Wat Phra Dhammakaya

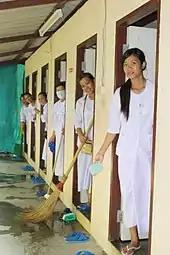
Practitioners are encouraged to keep things tidy and clean, through organized cleaning activities.

Luang Por Dhammajayo was heavily influenced by Maechi Chandra Khonnokyoong in his teachings. He turned the Dhammakaya meditation method "into an entire guide of living" (religious studies scholar Justin McDaniel), emphasizing cleanliness, orderliness and quiet, as a morality by itself, and as a way to support meditation practice. In Jim Taylor's words, the temple "eschews disorder". In Wat Phra Dhammakaya, ceremonies are commonly held on Sundays rather than the traditional lunar calendar-based "Uposatha" days. Free buses drive to the temple. Lay people joining the ceremonies are strongly encouraged to wear white, a traditional custom. No smoking, drinking or flirting is allowed on the temple terrain, nor newspapers, animals or fortune-telling. Traditional, noisy temple fairs are not held. Children attending activities at Wat Phra Dhammakaya are taken care of through Sunday school and crèche while their parents attend the adult meditation sessions in the Great Sapha Dhammakaya Hall. There are activities for children and young people: people of all ages attend activities. Moreover, the temple teaches regularly about traditional Thai manners, explained as the heart of being Thai. In short, the temple's appearance is orderly, and can be described as "a contemporary aesthetic" (Scott), which appeals to practitioners, especially the modern Bangkok middle class. Practitioners are also encouraged to keep things tidy and clean, through organized cleaning activities. A strong work ethic is promoted through these activities, in which the most menial work is seen as the most valuable and fruitful. The temple's emphasis on discipline and order is expressed in its huge and detailed ceremonies.